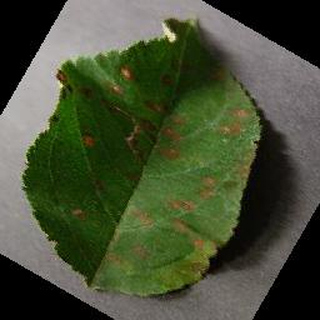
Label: apple_cedar_apple_rust